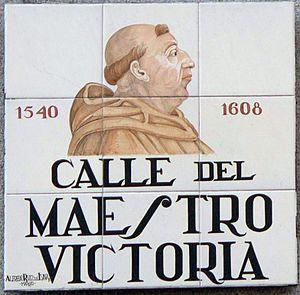
Plaque de Calle del Maestro Victoria (rue, (district du Centre) de Madrid (España).